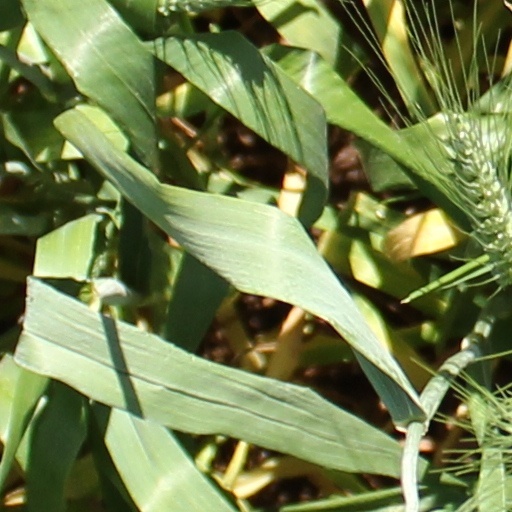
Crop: wheat